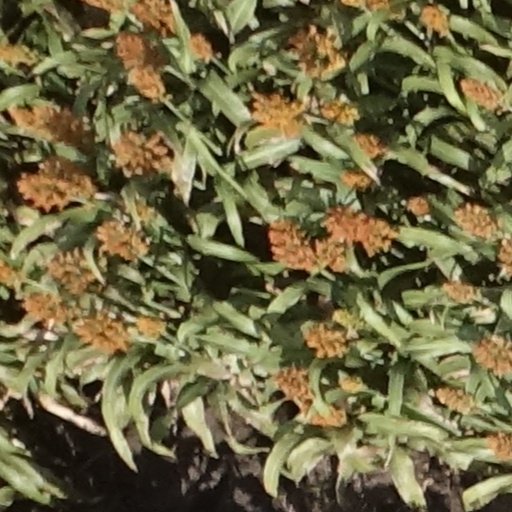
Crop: sorghum